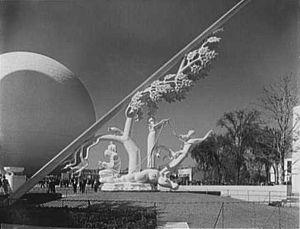
L'Exposition universelle de New York 1939-1940 a eu lieu sur le site de Flushing Meadows-Corona Park. Elle est l'une des plus grandes expositions universelles de tous les temps. De très nombreux pays du monde y participent et plus de 44 millions de visiteurs s'y présentent sur les deux années. L'Exposition est organisée autour du thème du « Monde de demain ».
Pinocchio est le deuxième long-métrage d'animation et « Classique d'animation » des studios Disney, sorti en 1940 et inspiré du conte de Carlo Collodi, Les Aventures de Pinocchio.